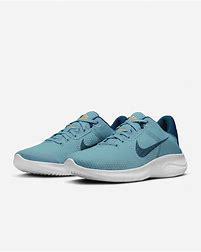
Brand: Nike
Model: Flex Experience Run 11 Next Nature